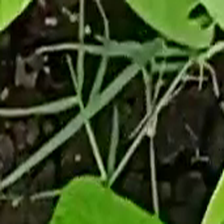
Weed species: Harali_(Cynodon_dactylon)